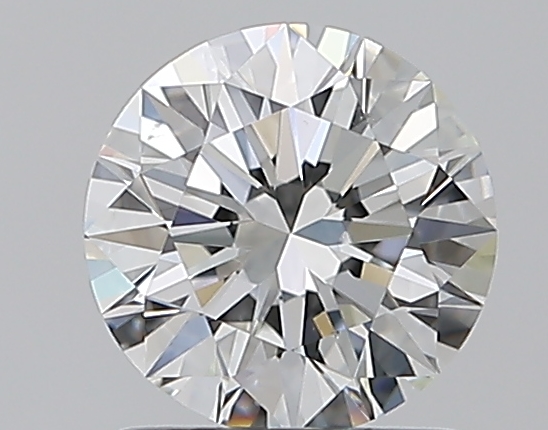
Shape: round
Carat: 1.01
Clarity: VS2
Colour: H
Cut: EX
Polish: EX
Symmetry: EX
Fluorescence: N
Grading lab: GIA
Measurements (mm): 6.39 x 6.43 x 3.97